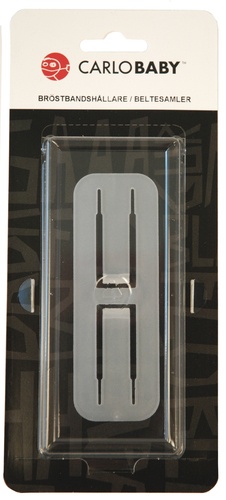
Carlo Baby Bröstbandshållare
Carlo Baby Bröstbandshållare är kombinerar kvalitet och funktion – perfekt för vardagen. ✓ Genomtänkt kvalitet för vardagsbruk. ✓ Barnvänliga material. ✓ Tidlös design som passar i de flesta hem. Sammanfattning: en pålitlig, stilsäker och omtyckt favorit som smidigt blir en del av vardagen.
Brand: Carlo Baby
Category: Baby & Toddler > Nursing & Feeding > Breast Pump Accessories > Connectors & Adapters